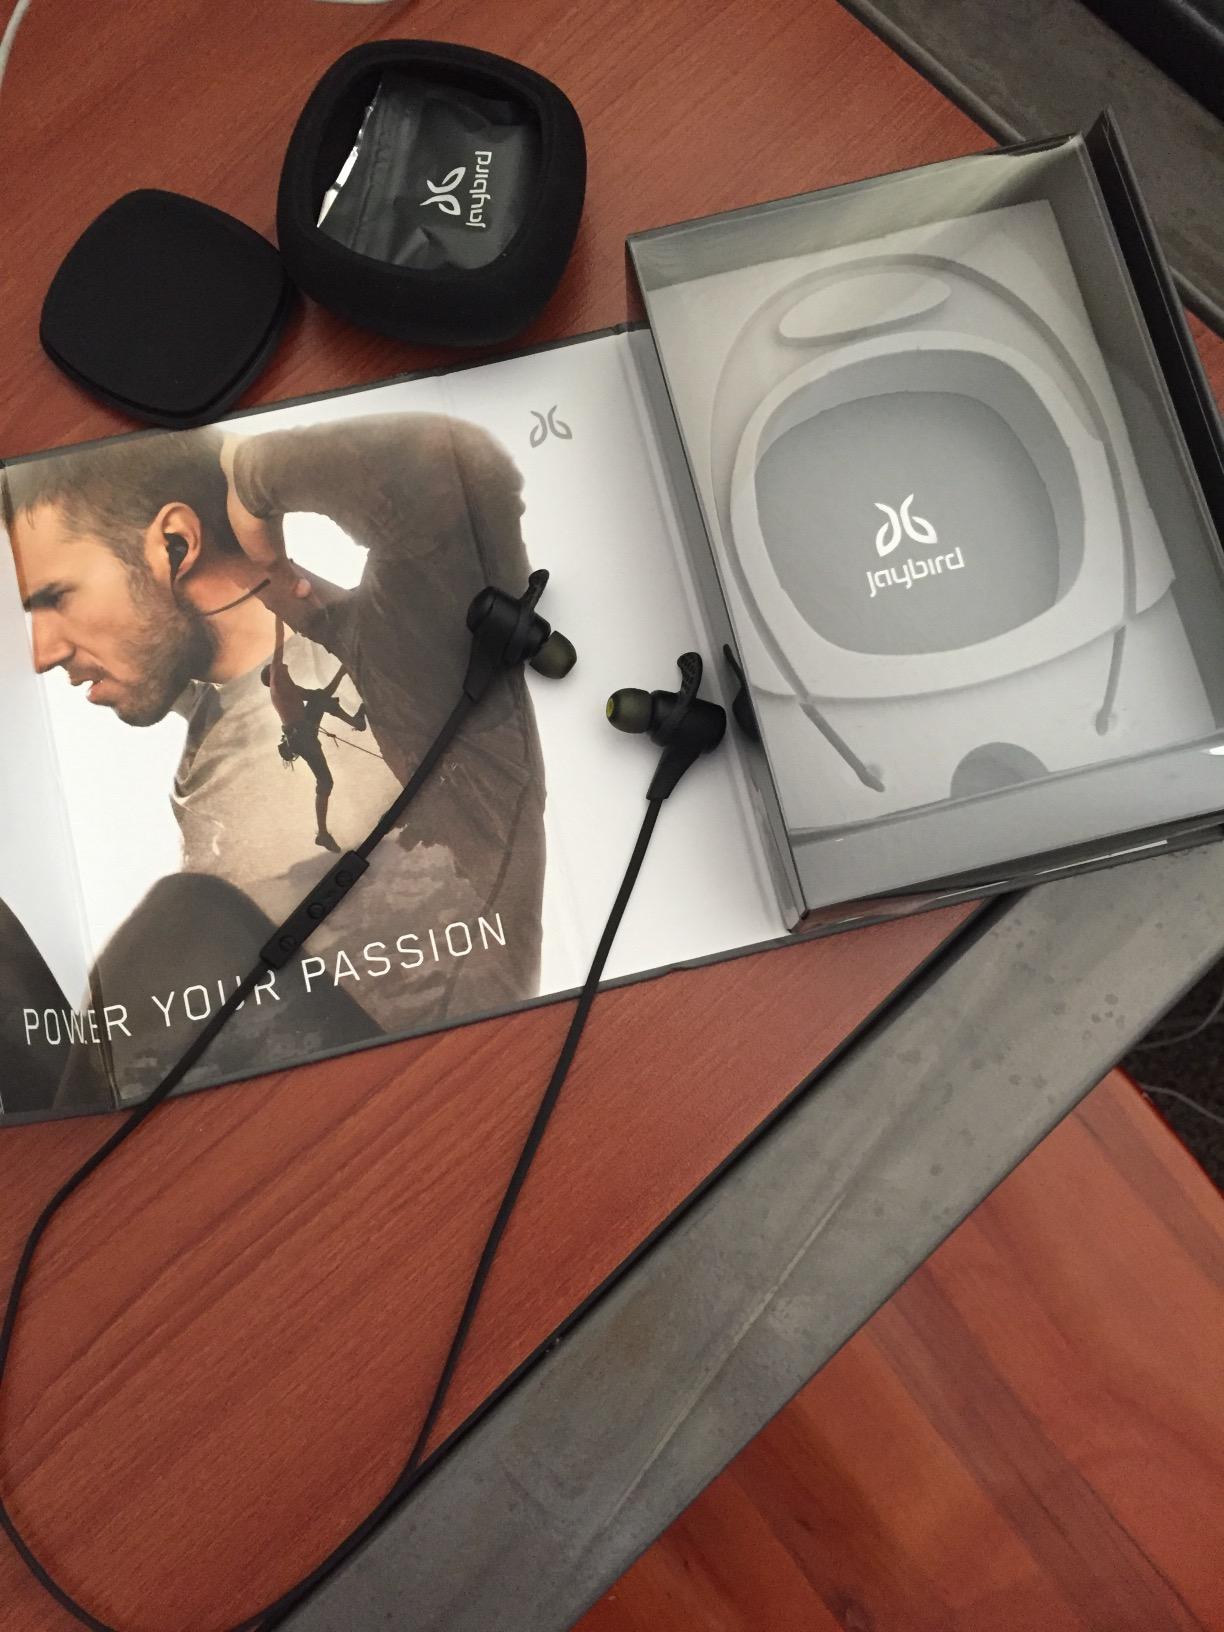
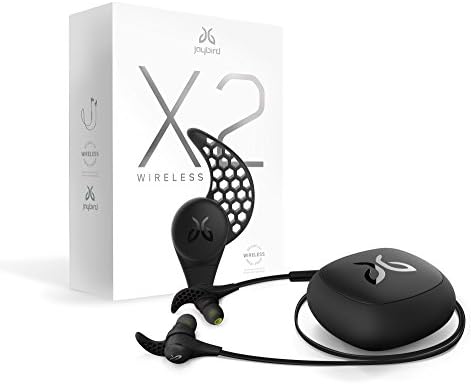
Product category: headphones
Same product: yes